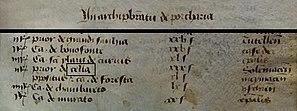
Extrait du Pouillé de 1315. Ancien diocèse de Limoges.
Lacelle est une commune française située dans le département de la Corrèze en région Nouvelle-Aquitaine.